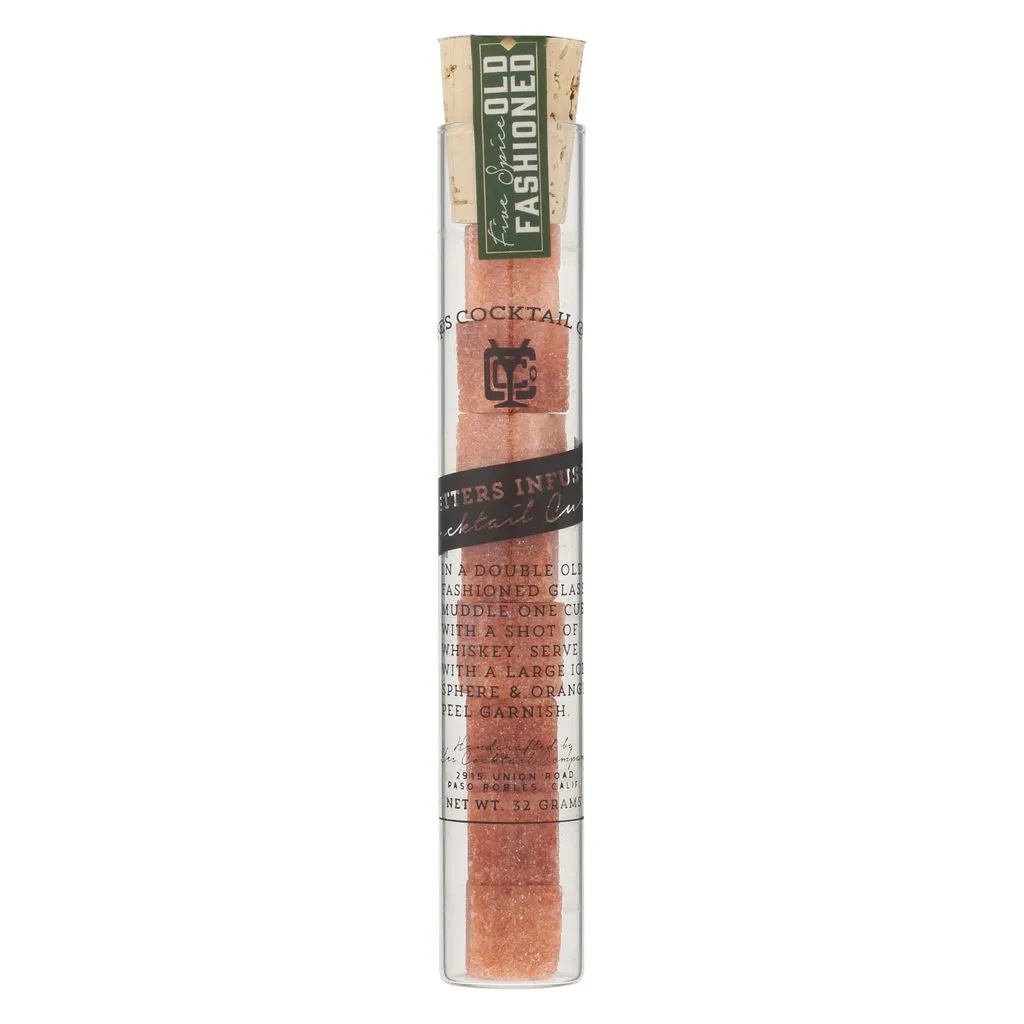
YES COCKTAIL Co.- Five Spice Old Fashioned Bitters Infused Cocktail Cubes
Craft the perfect Old Fashioned every time with these organic cane sugar cubes infused with handcrafted bitters. It’s the exact ratio for the classic Old Fashioned Cocktail, conveniently crafted into a single cube. Our handcrafted bitters blend includes authentic Chinese Five Spice, an elemental combination of delicate spices, led by the elusive Szechuan Pepper. Known for its unique spicy tingle known as mala – or ‘spicy-numbness’, It’s a delightfully fun sensation sure to enhance your happy hour!. It’s simply unlike anything you’ve ever tasted. Ingredients: Cane Sugar, Aromatic Bitters, Five Spice Bitters (Cinnamon, clove, anise, fennel, Szechwan pepper).
Brand: Yes Cocktail Co.
Category: Food, Beverages & Tobacco > Beverages > Alcoholic Beverages > Premixed Spirits & Cocktail Mixes > Spice Mix Preparations